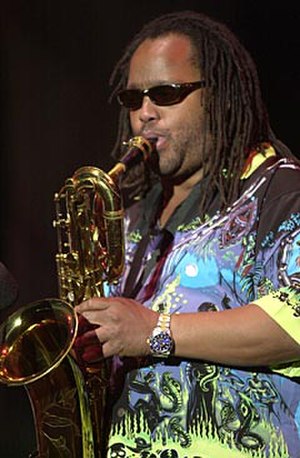
LeRoi Moore
LeRoi Moore
LeRoi Holloway Moore var en amerikansk musiker som spillede i Dave Matthews Band. LeRoi Moore spillede alle typersaxofoner og diverse fløjter.